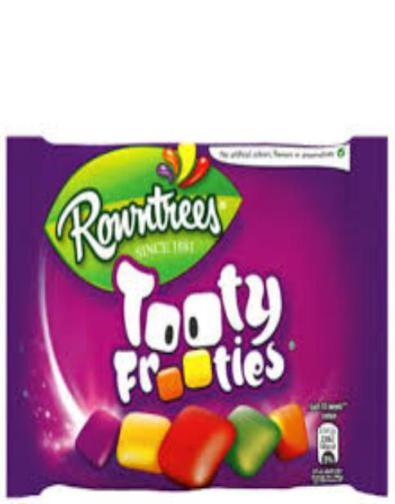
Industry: Food